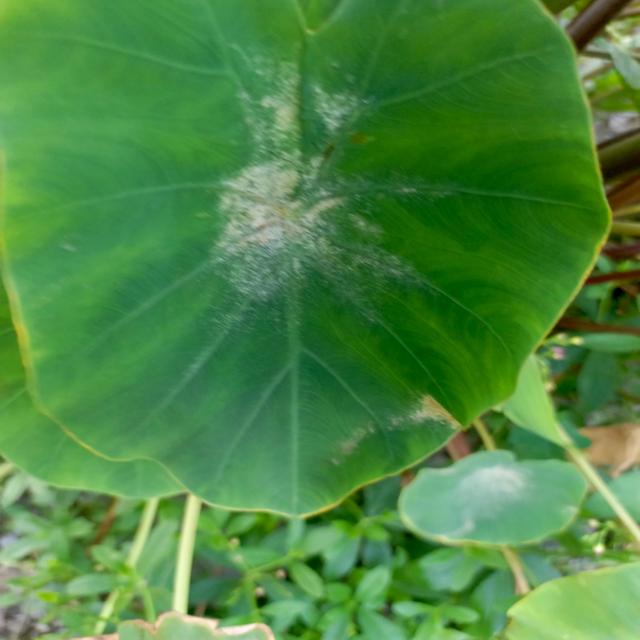
Label: Early_Blight